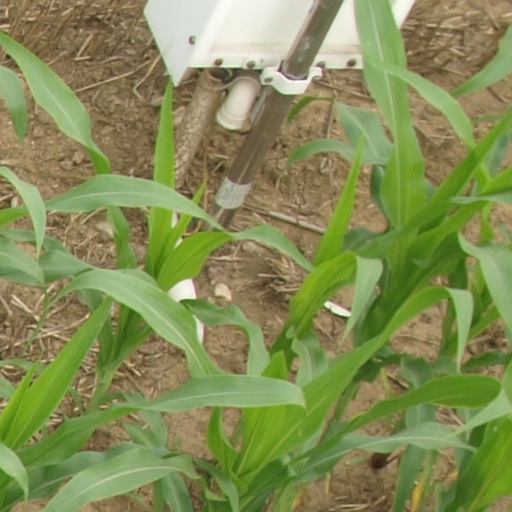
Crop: maize; corn